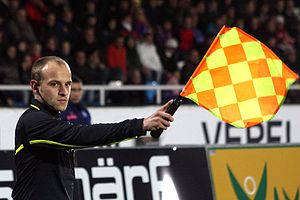
Offside
En linjedommer signalerer offside ved at hæve sit flag.
Offside er en regel i fodbold, der siger, hvis en spiller står i offside-position, må han ikke medvirke aktivt i spillet ved enten at indvirke, genere en modspiller eller opnå en fordel af sin position.